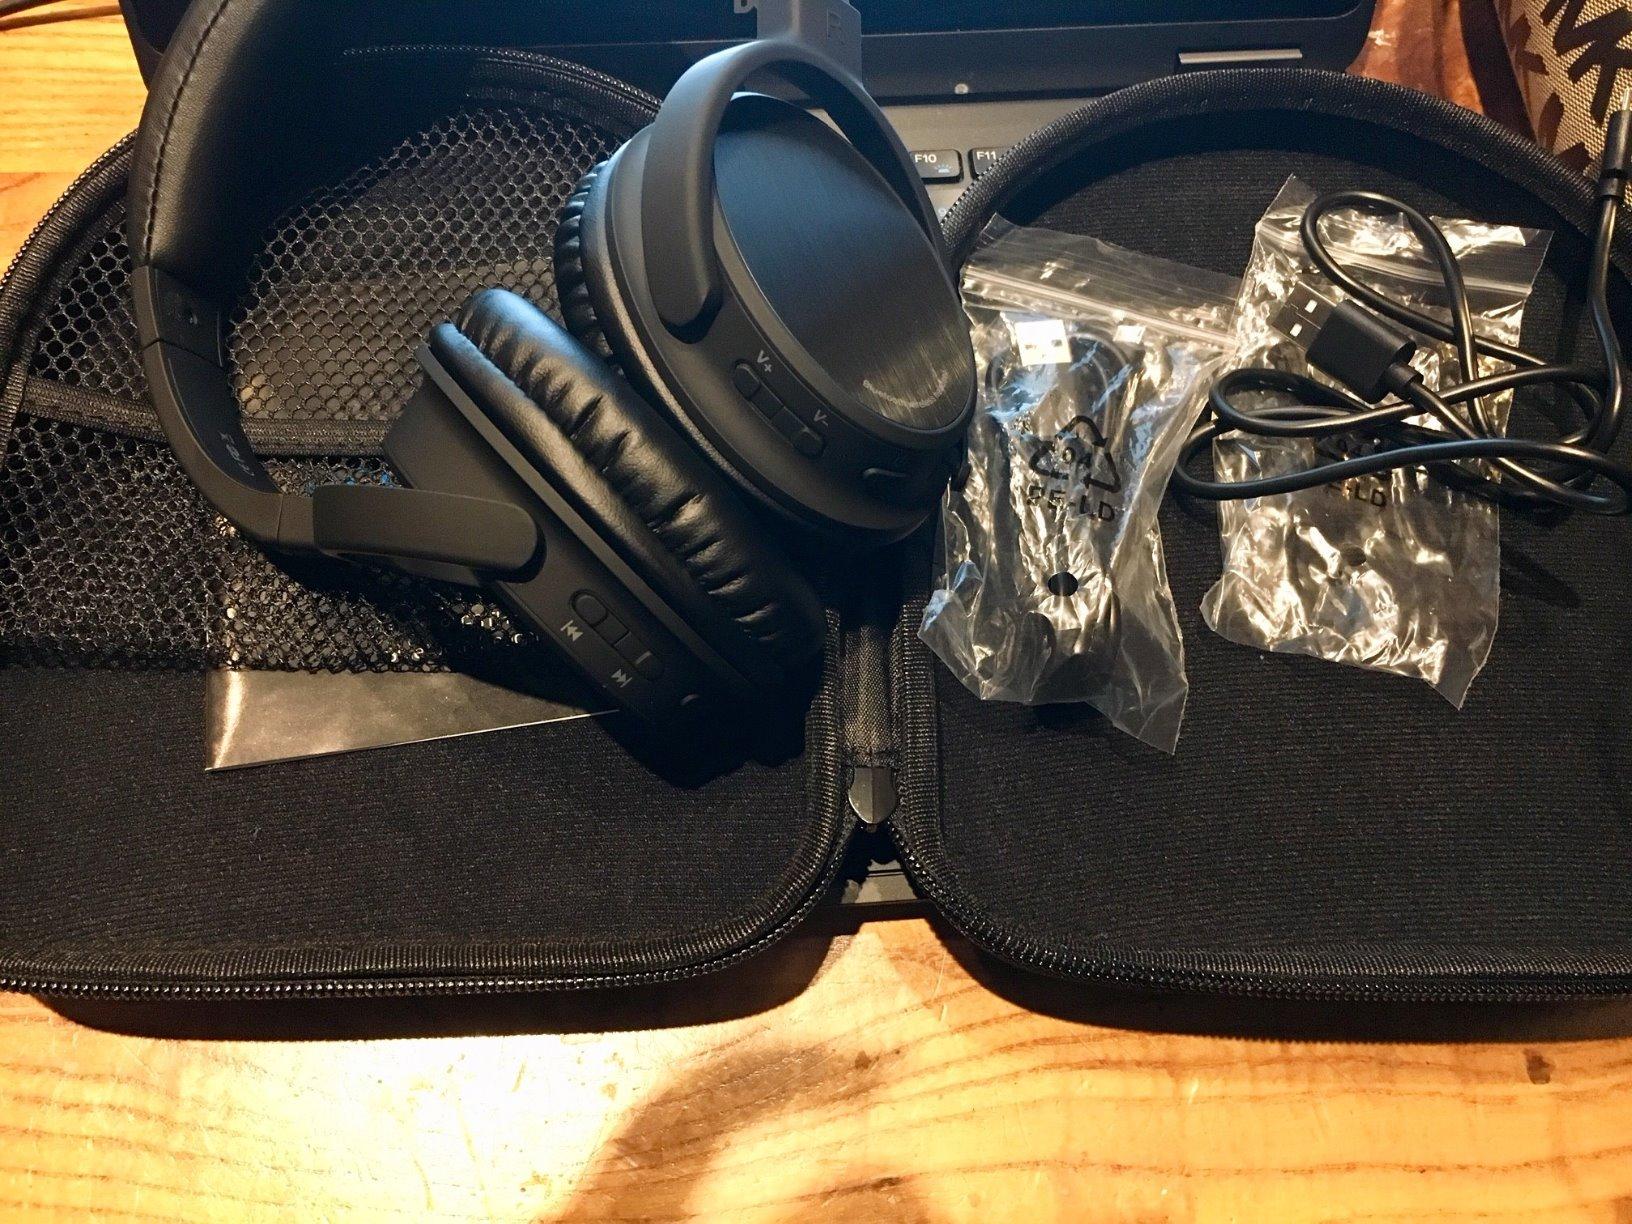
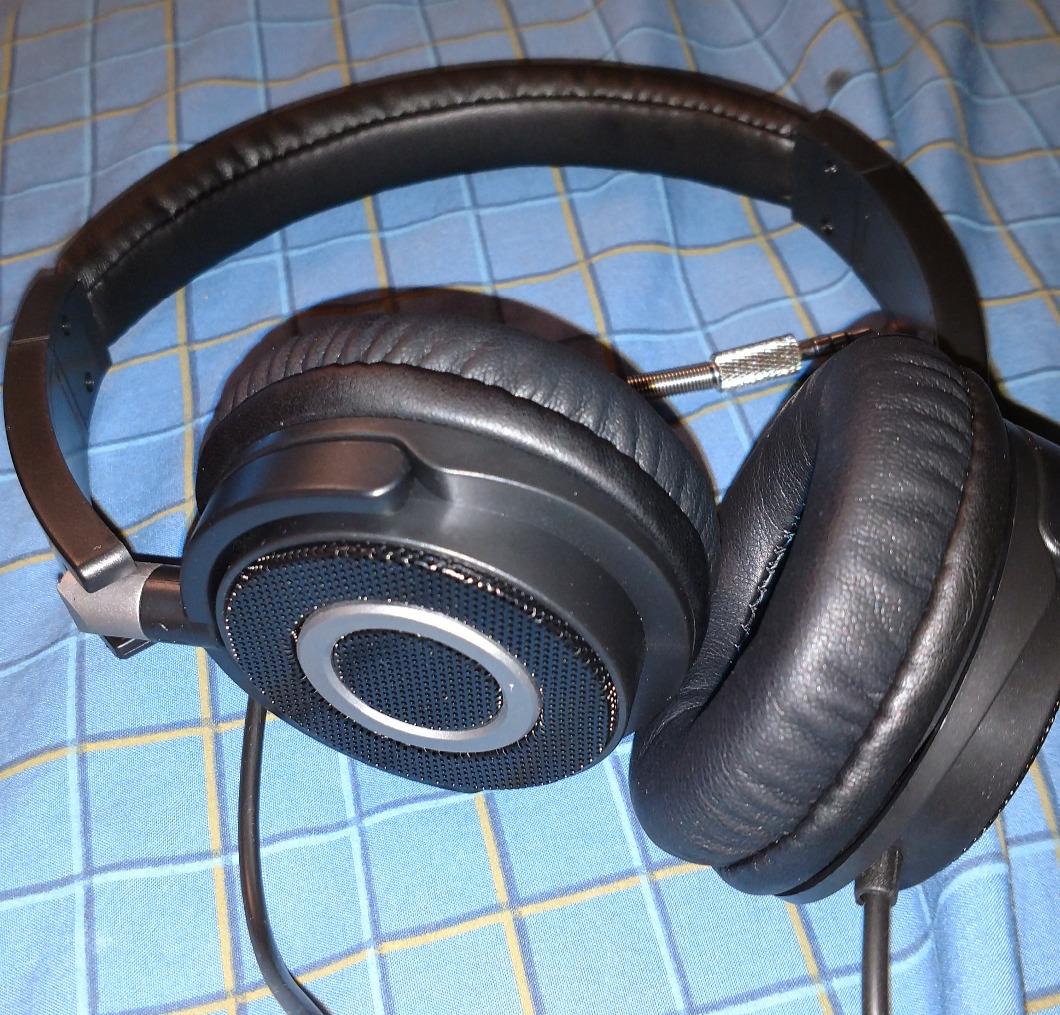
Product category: headphones
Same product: no